Ivan Kramberger

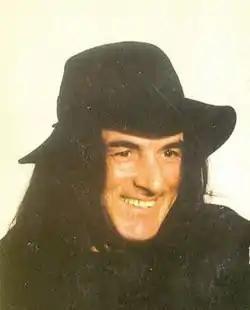

Ivan Kramberger; 4 May 1936 – 7 June 1992) was a Slovenian inventor, writer, philanthropist, and politician. In 1992, he was assassinated during his pre-election speech.